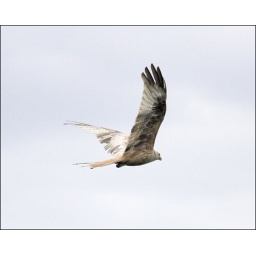
A white red kite in Ceredigion